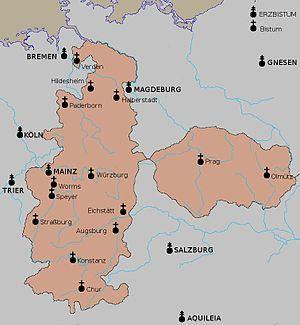
La province ecclésiastique de Mayence aux alentours de an mil